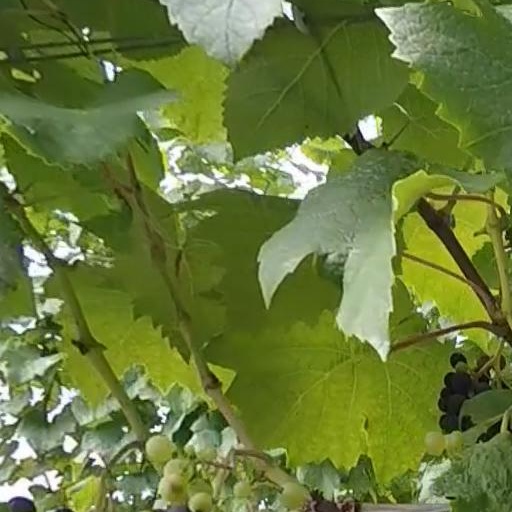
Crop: grape